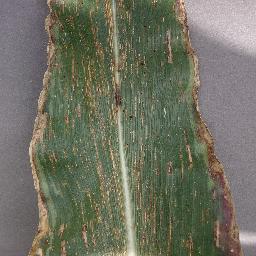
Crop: corn
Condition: (maize)_cercospora_spot_gray_spot